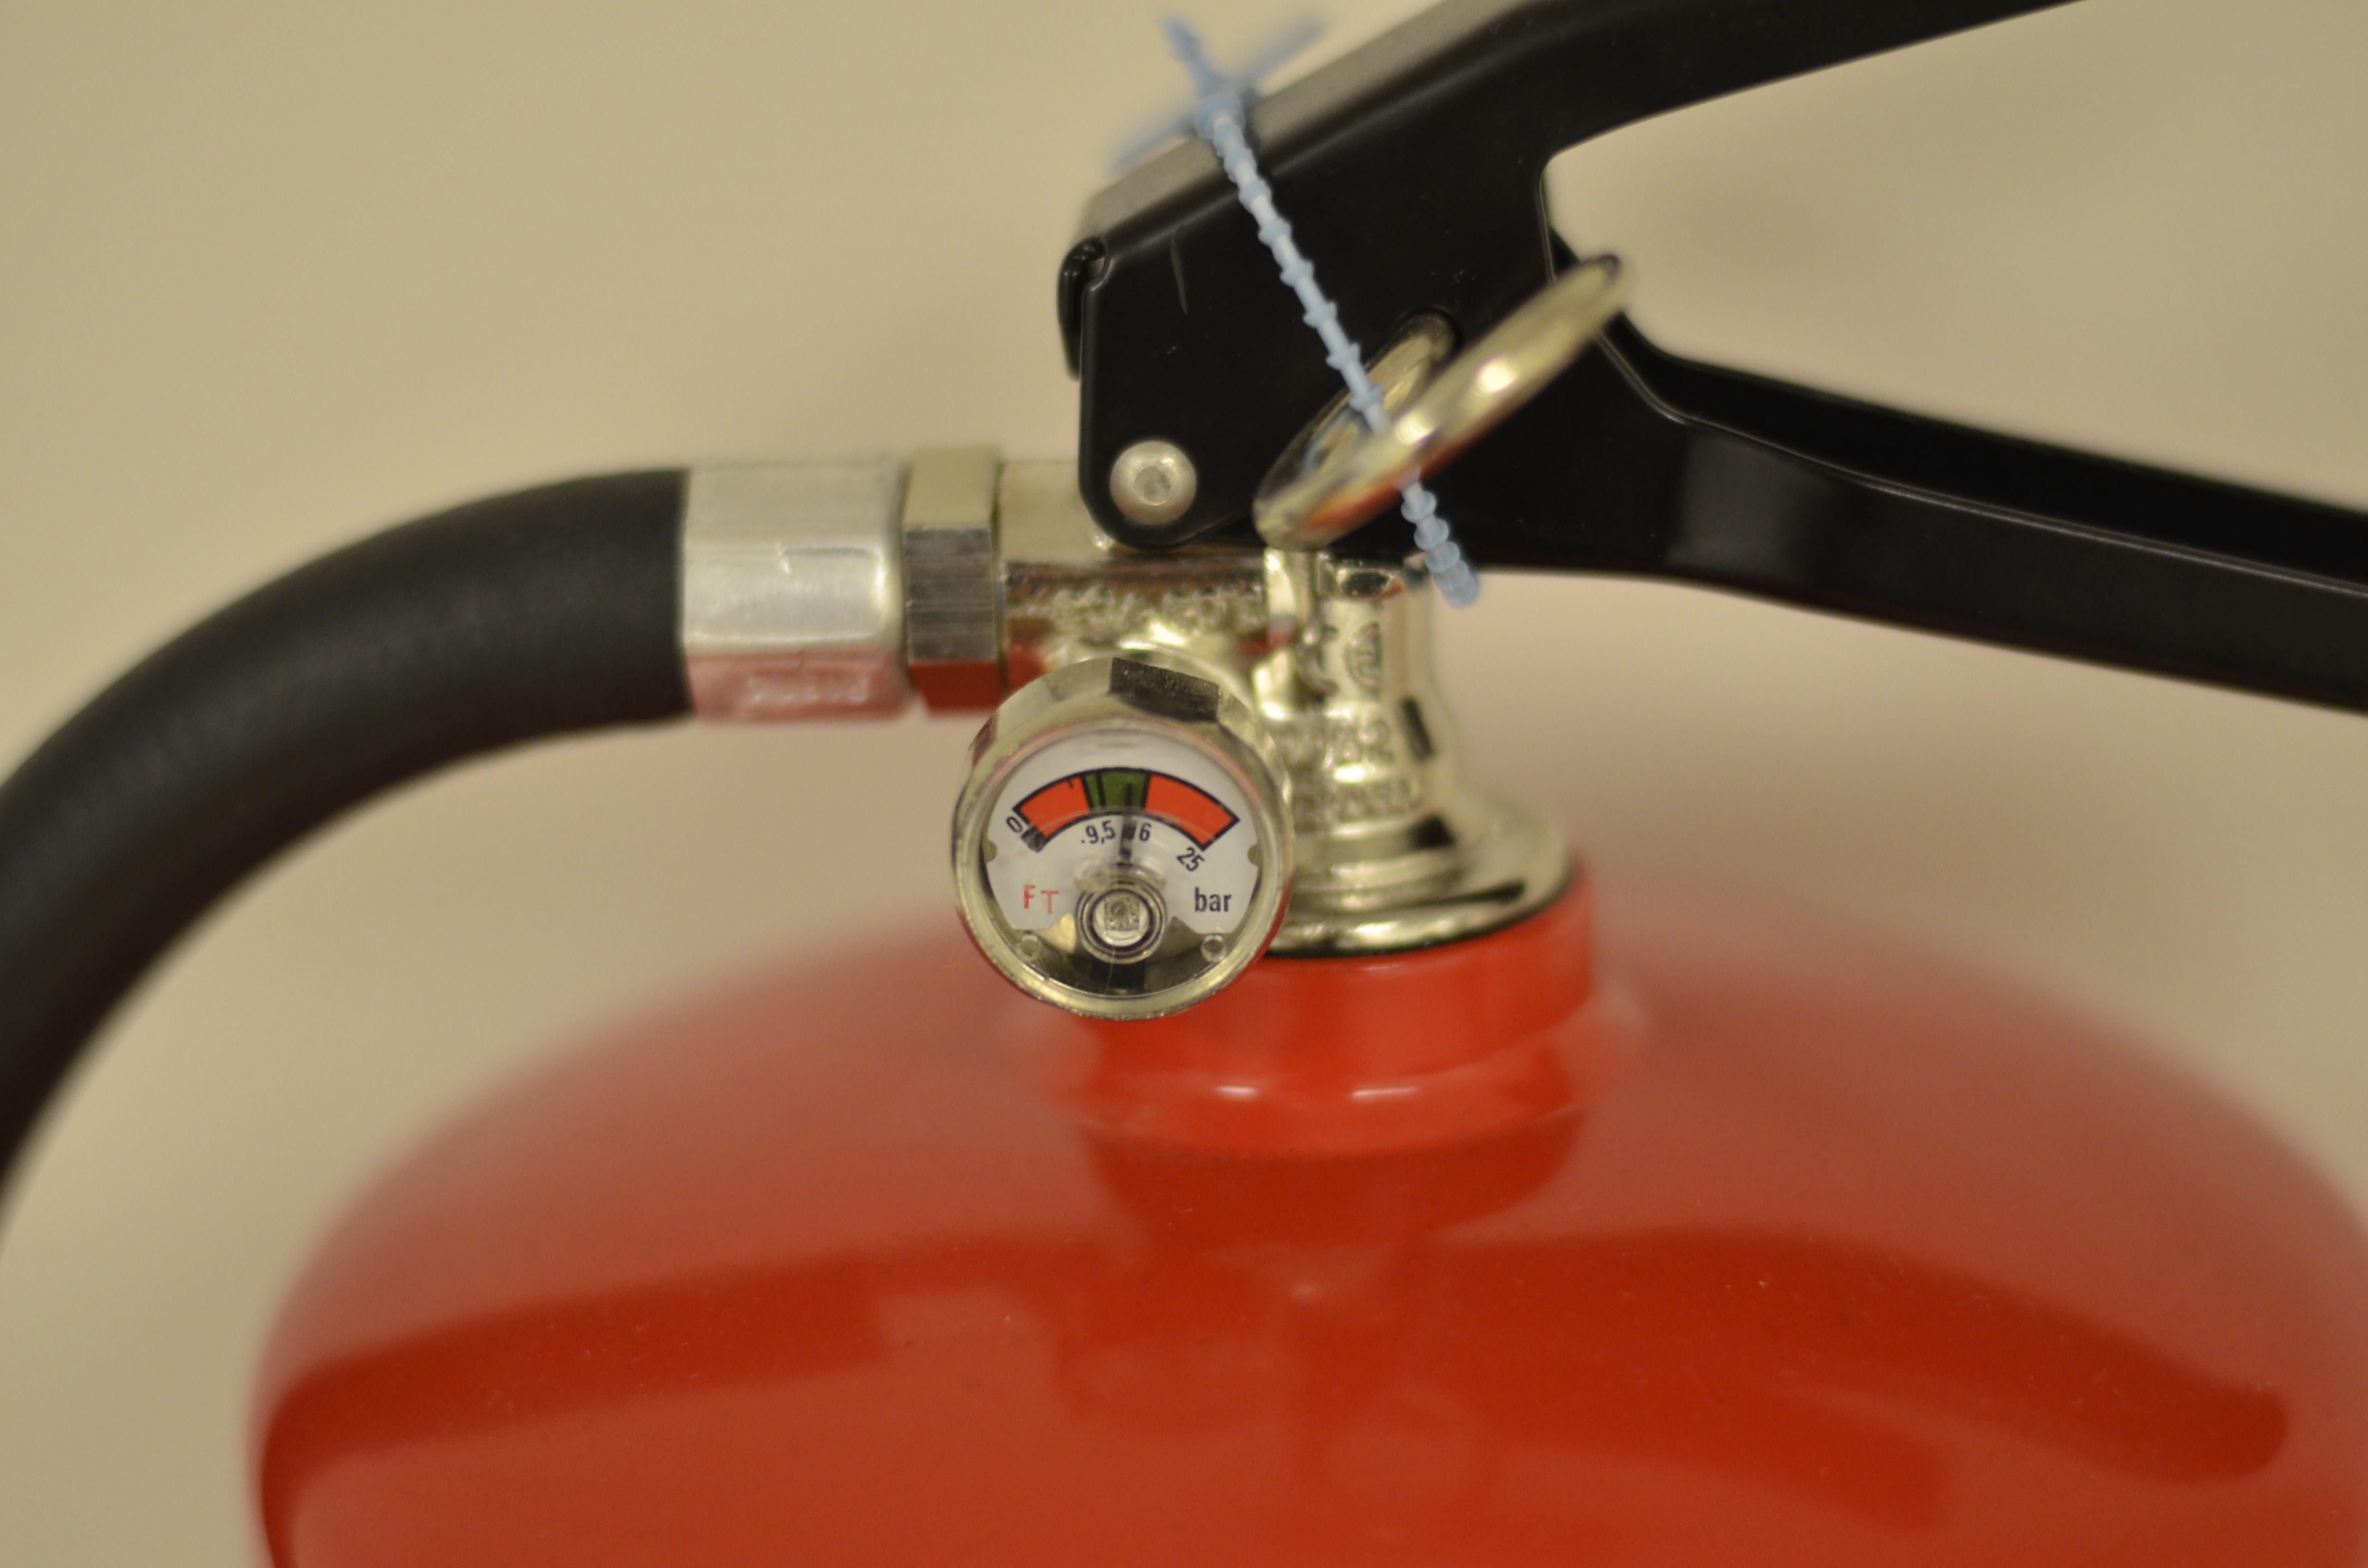
hand, fire, lighting, tap, glasses, fire extinguisher, evacuation, powder extinguisher